Isaac Dodds and Son

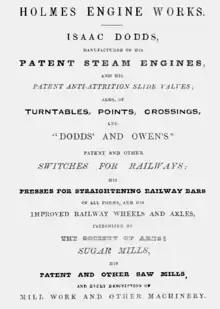
Advertisement for Isaac Dodd's Engine Works at Holmes from Drake's Road Book of the Sheffield and Rotherham Railway, 1840.

Isaac Dodds and Son was a locomotive manufacturer based in the Holmes district of Rotherham, South Yorkshire, England. Isaac Dodds took over part of the works of Samuel Walker and Company in Rotherham sometime while he was Superintendent of the Sheffield and Rotherham Railway. It is likely, therefore, that he used it to maintain the company's locomotives, or even build new ones. There, however, seems to be no record.